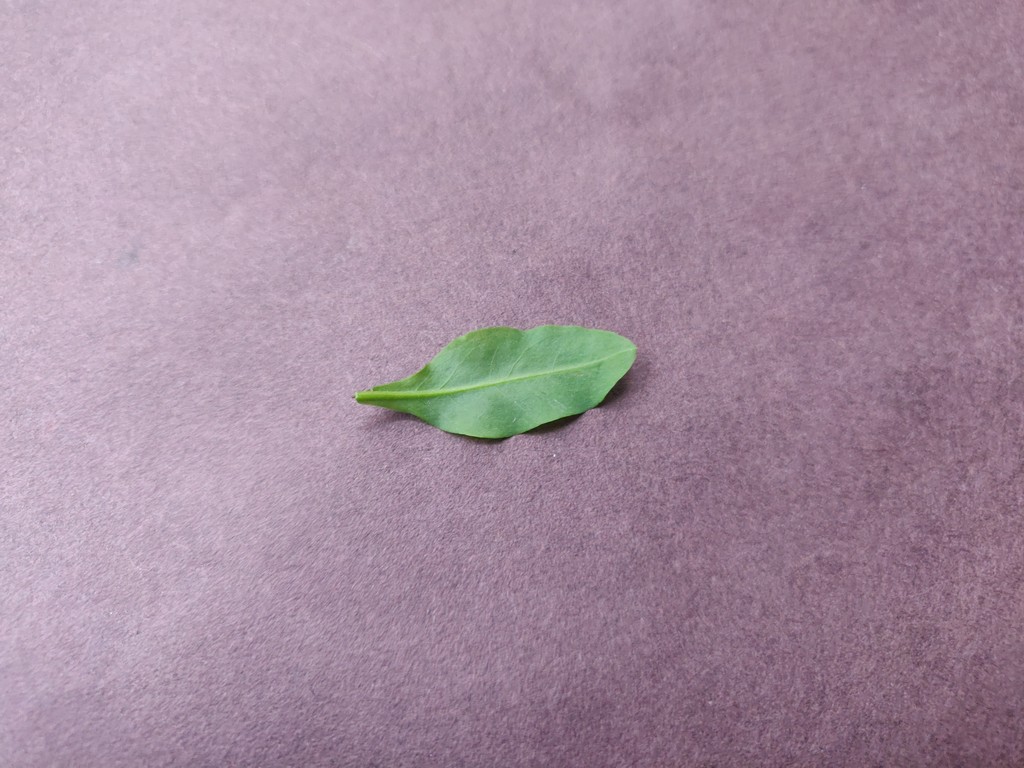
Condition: Healthy
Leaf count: single
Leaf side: back